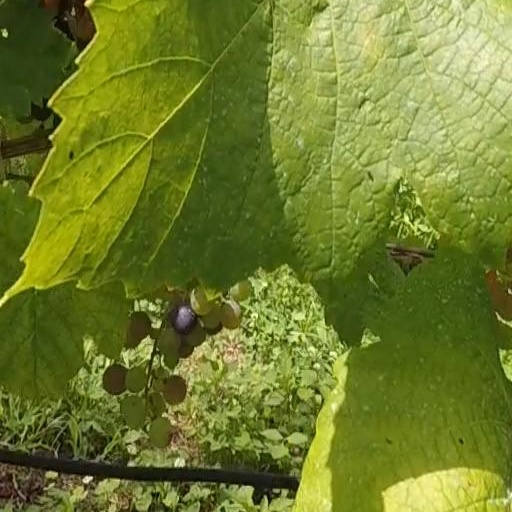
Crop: grape